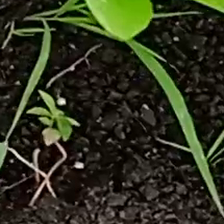
Weed species: Digitaria_SP_(Digitaria Sanguinalis )